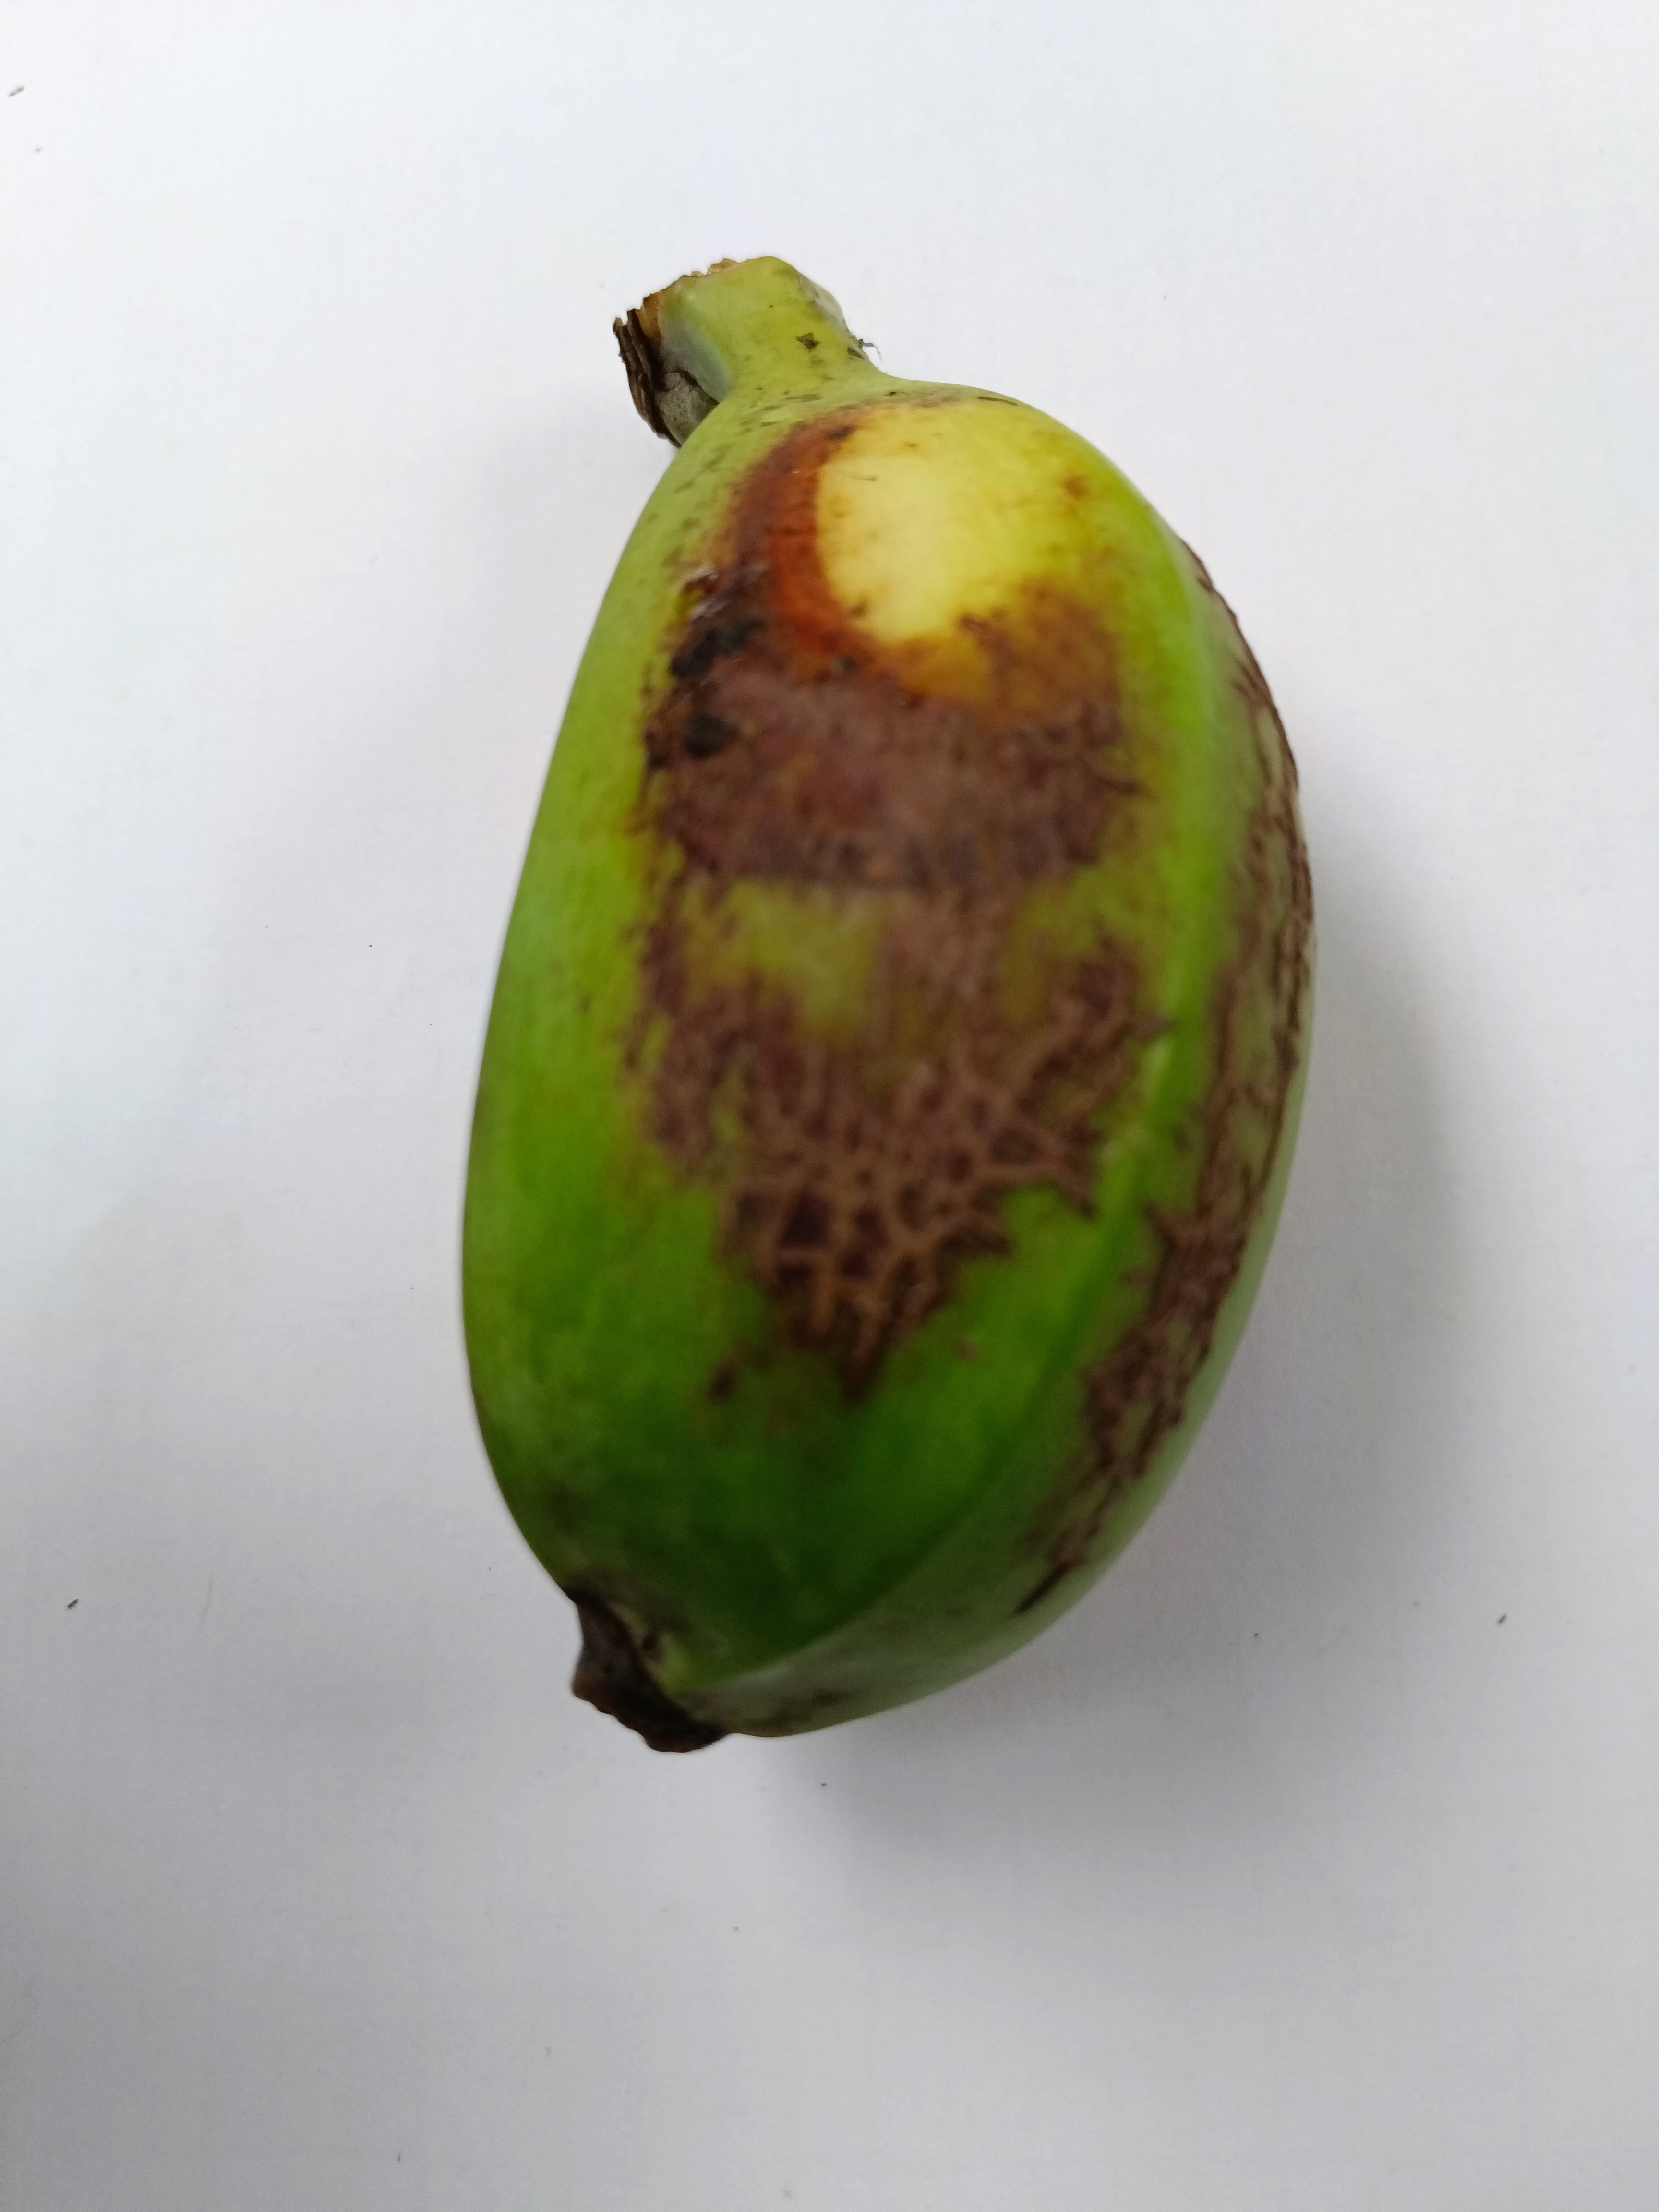
Banana variety: Bichi